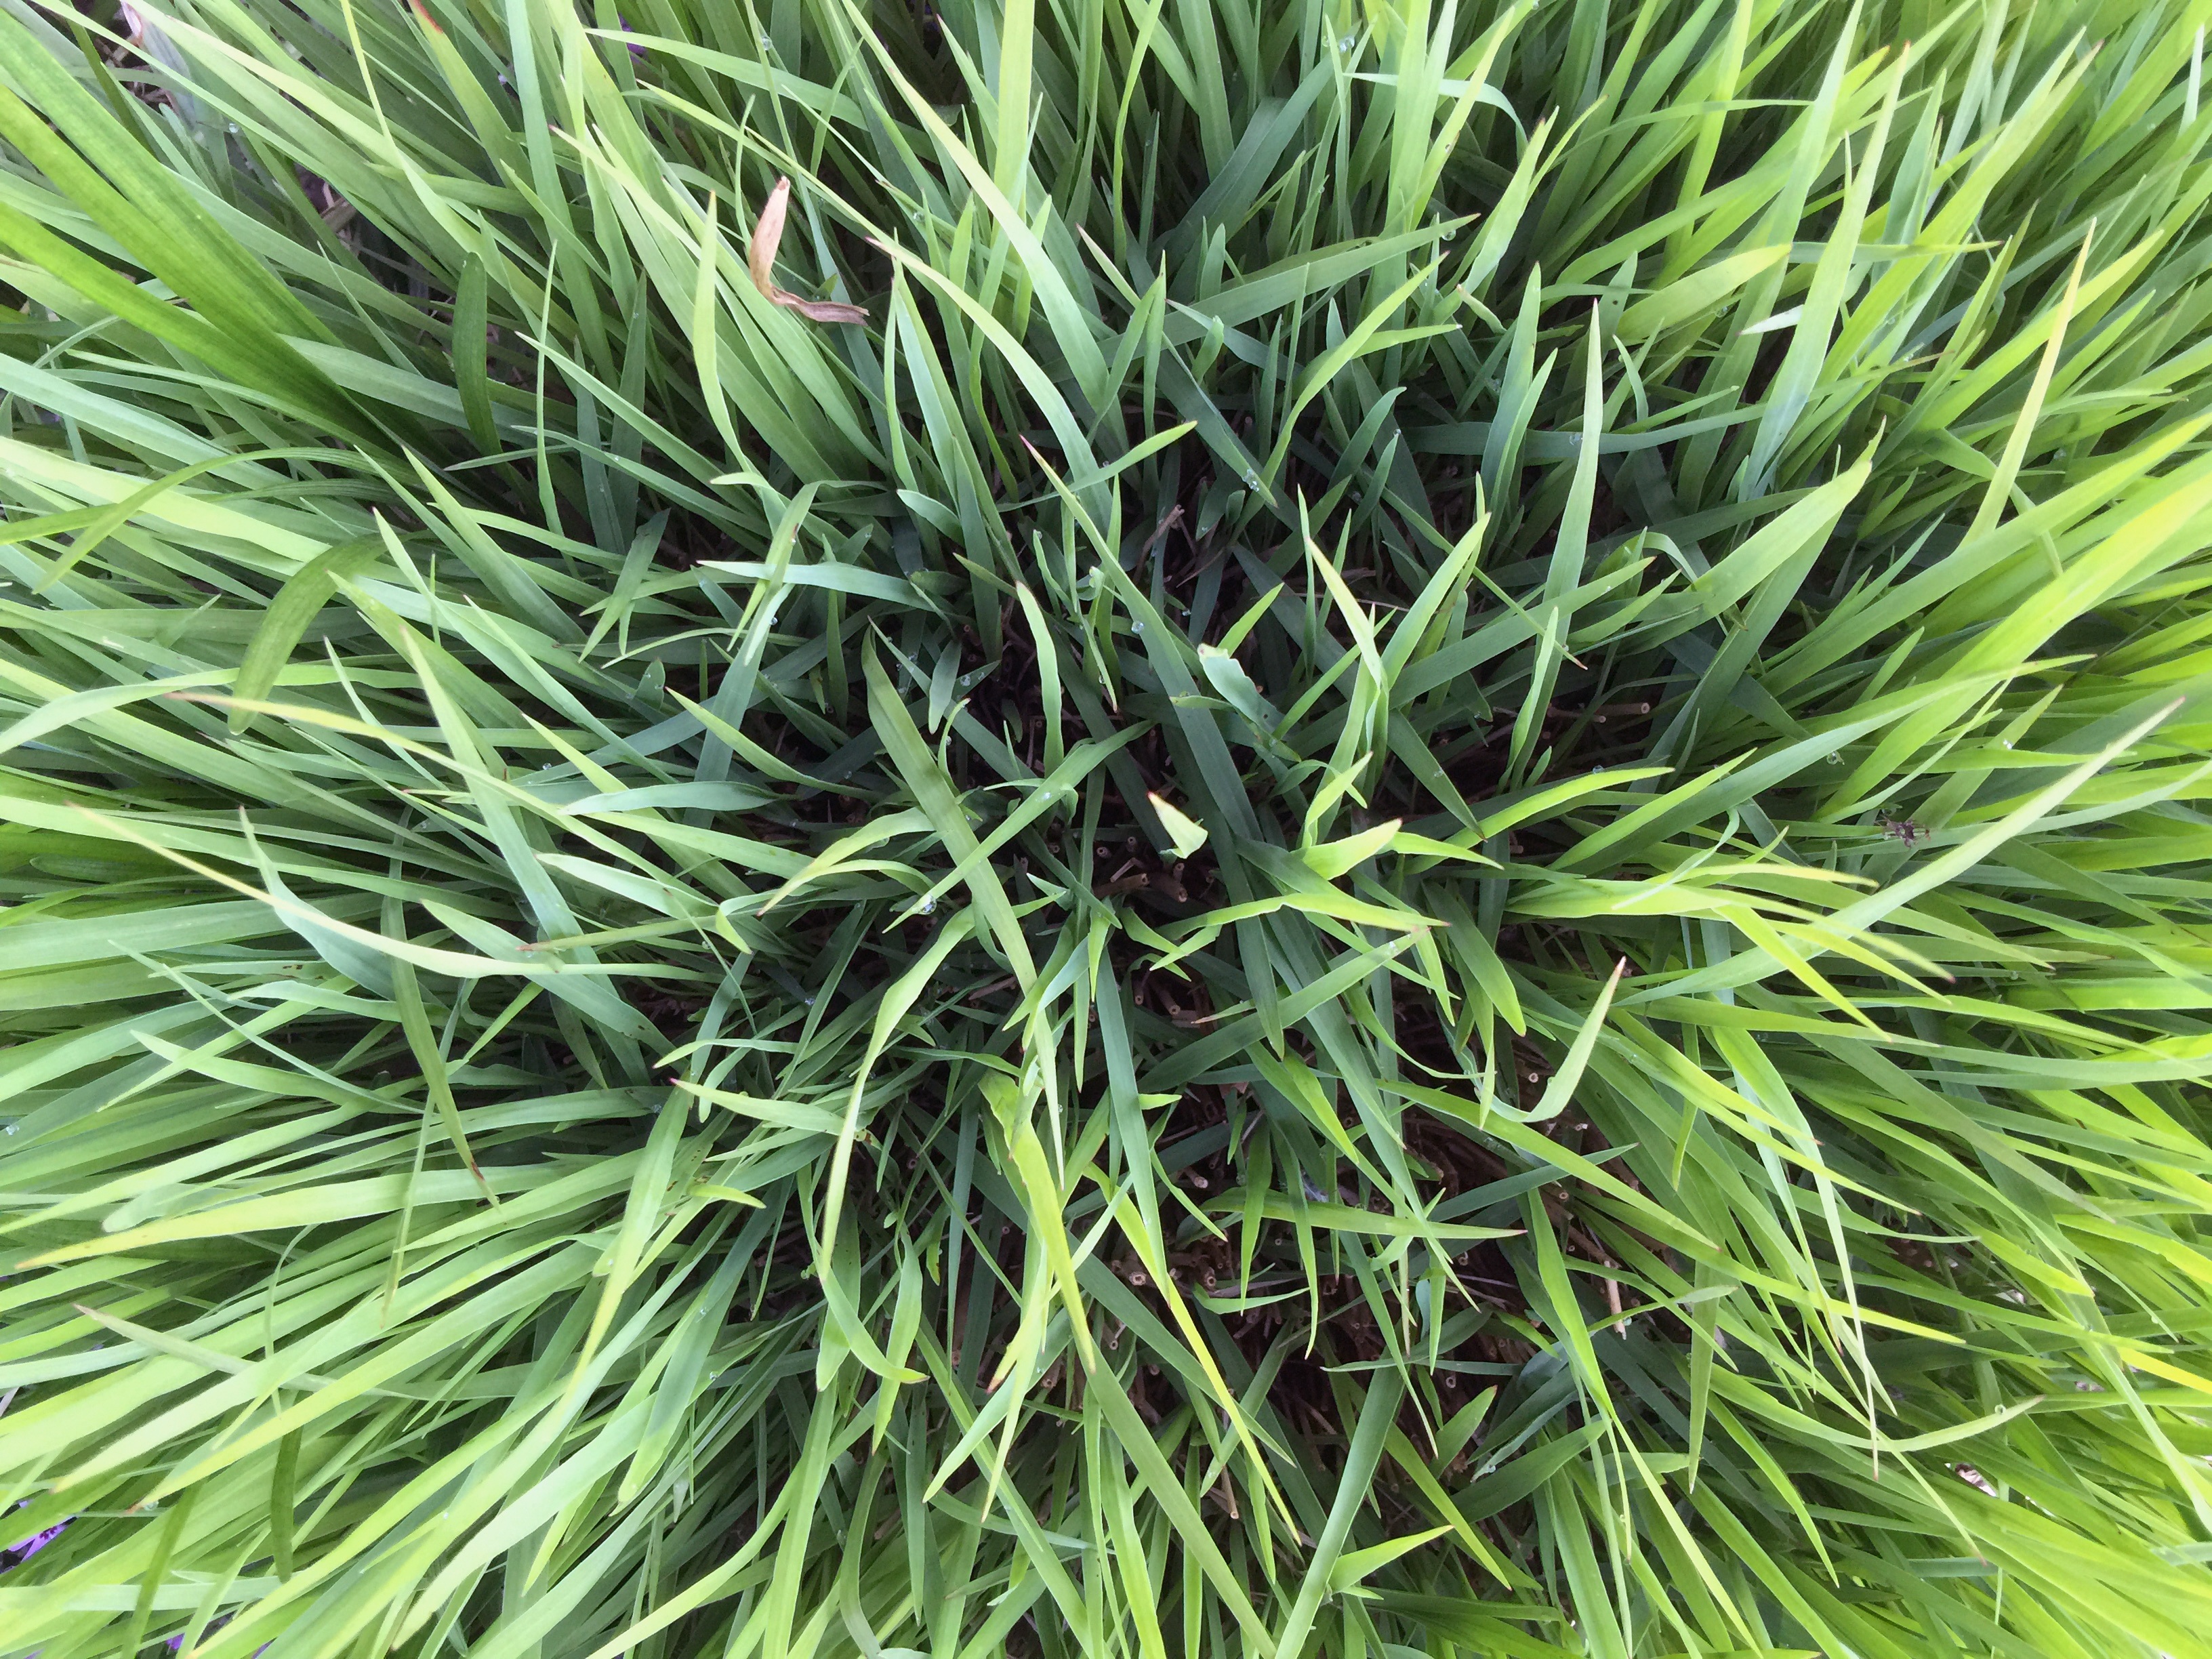
tree, grass, plant, lawn, texture, flower, environment, food, spring, green, herb, produce, lush, background, cool, soft, chives, organic, flooring, flowering plant, wheatgrass, chrysopogon zizanioides, sweet grass, grass family, woody plant, land plant, hierochloe, arecales, fines herbes